Wardrobe of Mary, Queen of Scots

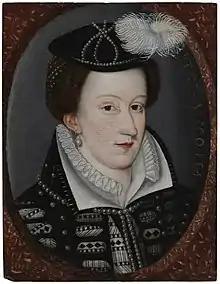
Mary's pearl embroidered black velvet bonnet, seen here at the National Portrait Gallery, also makes an appearance at Hardwick Hall

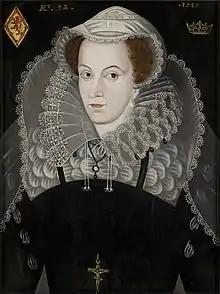
A version of the so-called "Sheffield Portrait" by a follower of Rowland Lockey, the most familiar image of Mary, featuring devotional jewellery against the black velvet background of the queen's robe, GAC

Mary, Queen of Scots (1542–1587) lived in France between 1548 and 1560 and clothing bought for her is particularly well-documented in the year 1551. Her wedding dress in 1558 was described in some detail. More detailed records of her costume survive from her time in Scotland, with purchases recorded in the royal treasurer's accounts and wardrobe accounts kept by Servais de Condé. Inventories were made of her clothing and her jewellery during her time in Scotland and after she abdicated and went to England. Details of her costume on the day of her execution at Fotheringhay Castle in 1587 were widely reported and circulated in manuscript.